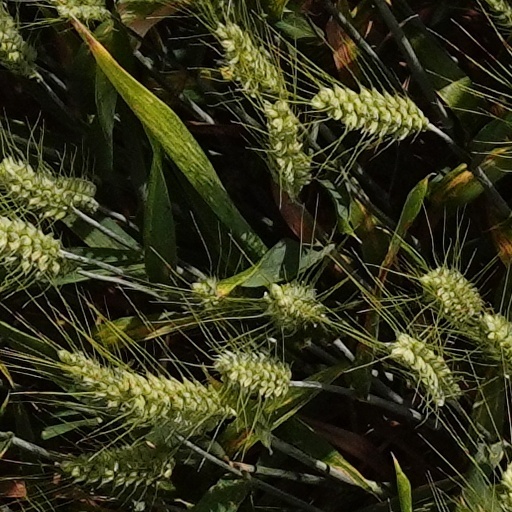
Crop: wheat